List of hospitals in Hong Kong

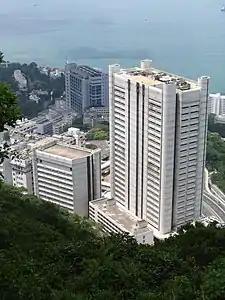
Queen Mary Hospital on Hong Kong Island

This is a list of hospitals and other medical facilities in Hong Kong.